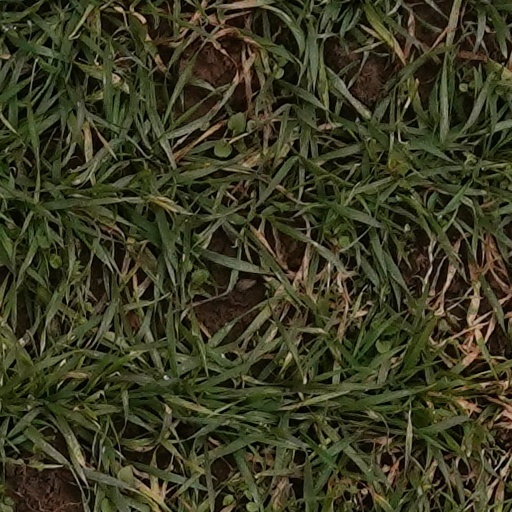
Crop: wheat